George Floyd protests in Oregon

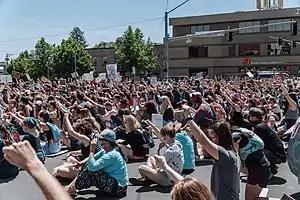
Protesters kneel for a moment of silence in front of the Deschutes County Courthouse in Bend, Oregon, on June 2.

This is a list of George Floyd protests in the U.S. state of Oregon.